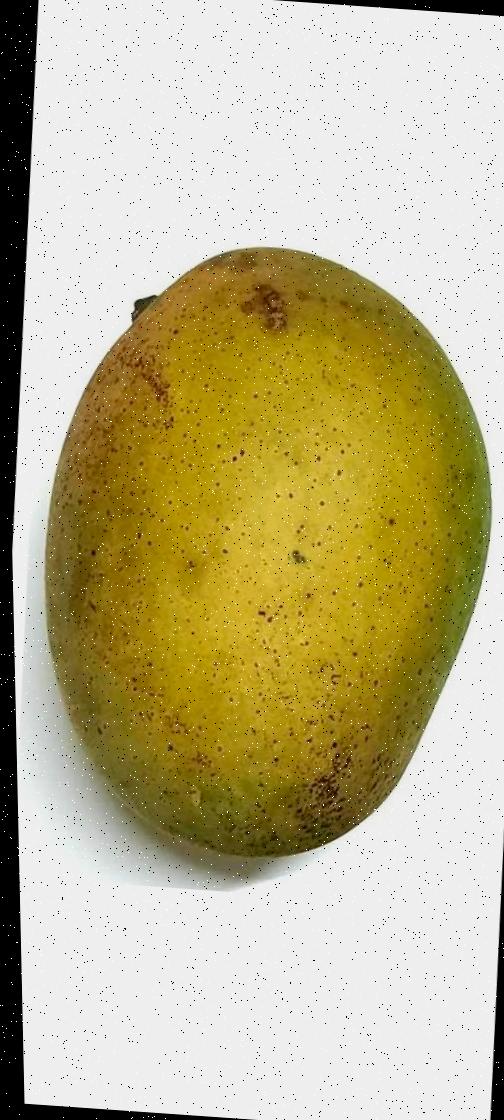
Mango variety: Shada